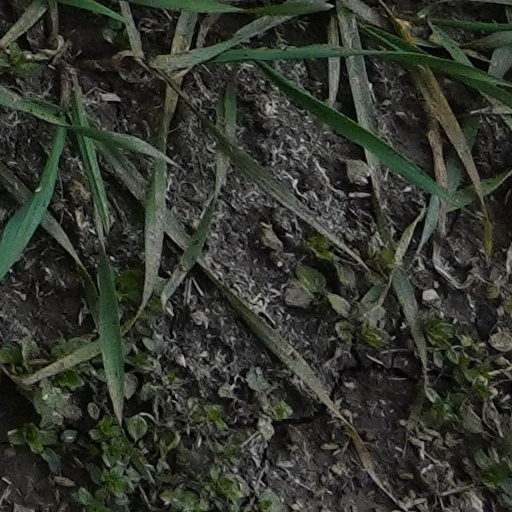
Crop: wheat